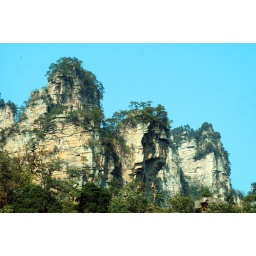
Three rocky shapes stand tall against a blue sky in Zhangjiajie, Hunan.